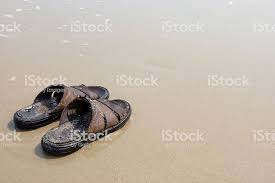
Waste category: shoes